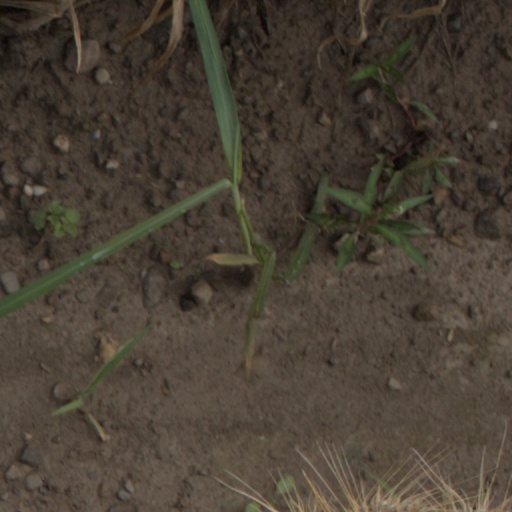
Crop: wheat